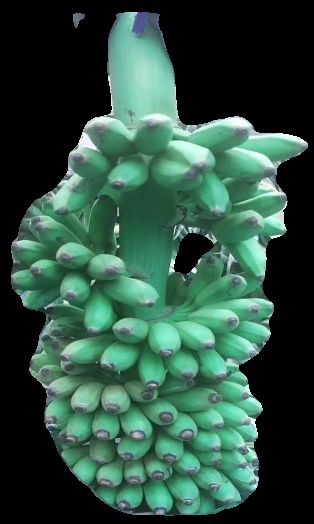
Variety: elakki-bale
Grade: grade1